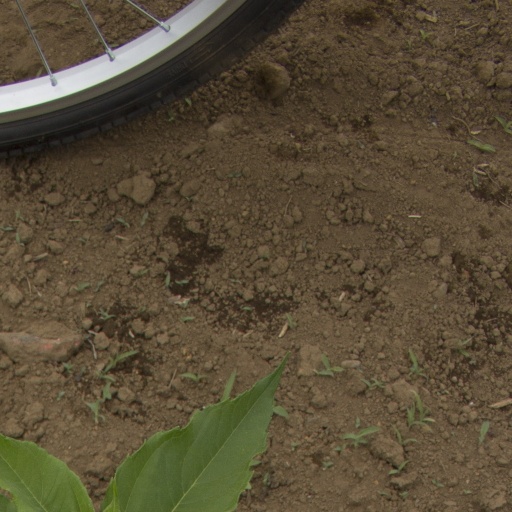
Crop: Jerusalem artichoke